2007 Kansas Jayhawks football team

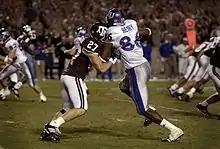
Marcus Henry (#86) makes a reception against Texas A&M

This was the Jayhawks' 9th meeting with the Texas A&M Aggies. A&M entered the game leading the series 7–1, and had only lost the first meeting in Lawrence in 1974. Kansas was the only Big 12 team that A&M was undefeated against, ever since the Big 12 formed in 1996. Kansas was the first top 10 team, excluding Oklahoma and Texas, to play at Kyle Field since 2002. A&M had compiled a 6–3 record for games played against top 10 teams (other than OU and Texas) at Kyle Field. In their previous meeting in 2006, A&M outscored Kansas 21–18. One day prior to the game, Las Vegas casinos favored Kansas to win by three points.